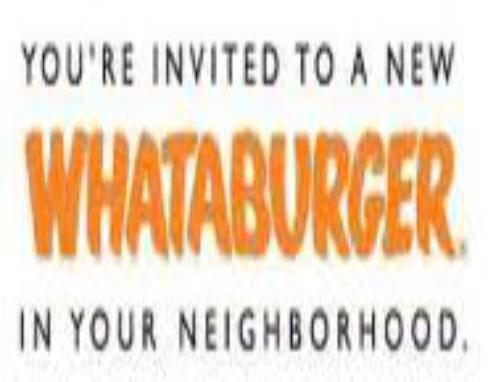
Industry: Clothes